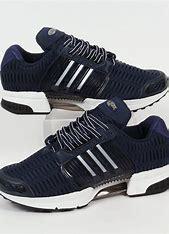
Brand: adidas
Model: Climacool